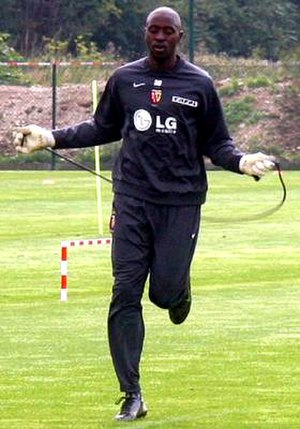
Charles Itandje
Charles-Hubert Itandje er en fransk/camerounsk fodboldspiller. Itandje har gennem karrieren repræsenteret blandt andet RC Lens, Liverpool F.C., Kavala FC og Atromitos.